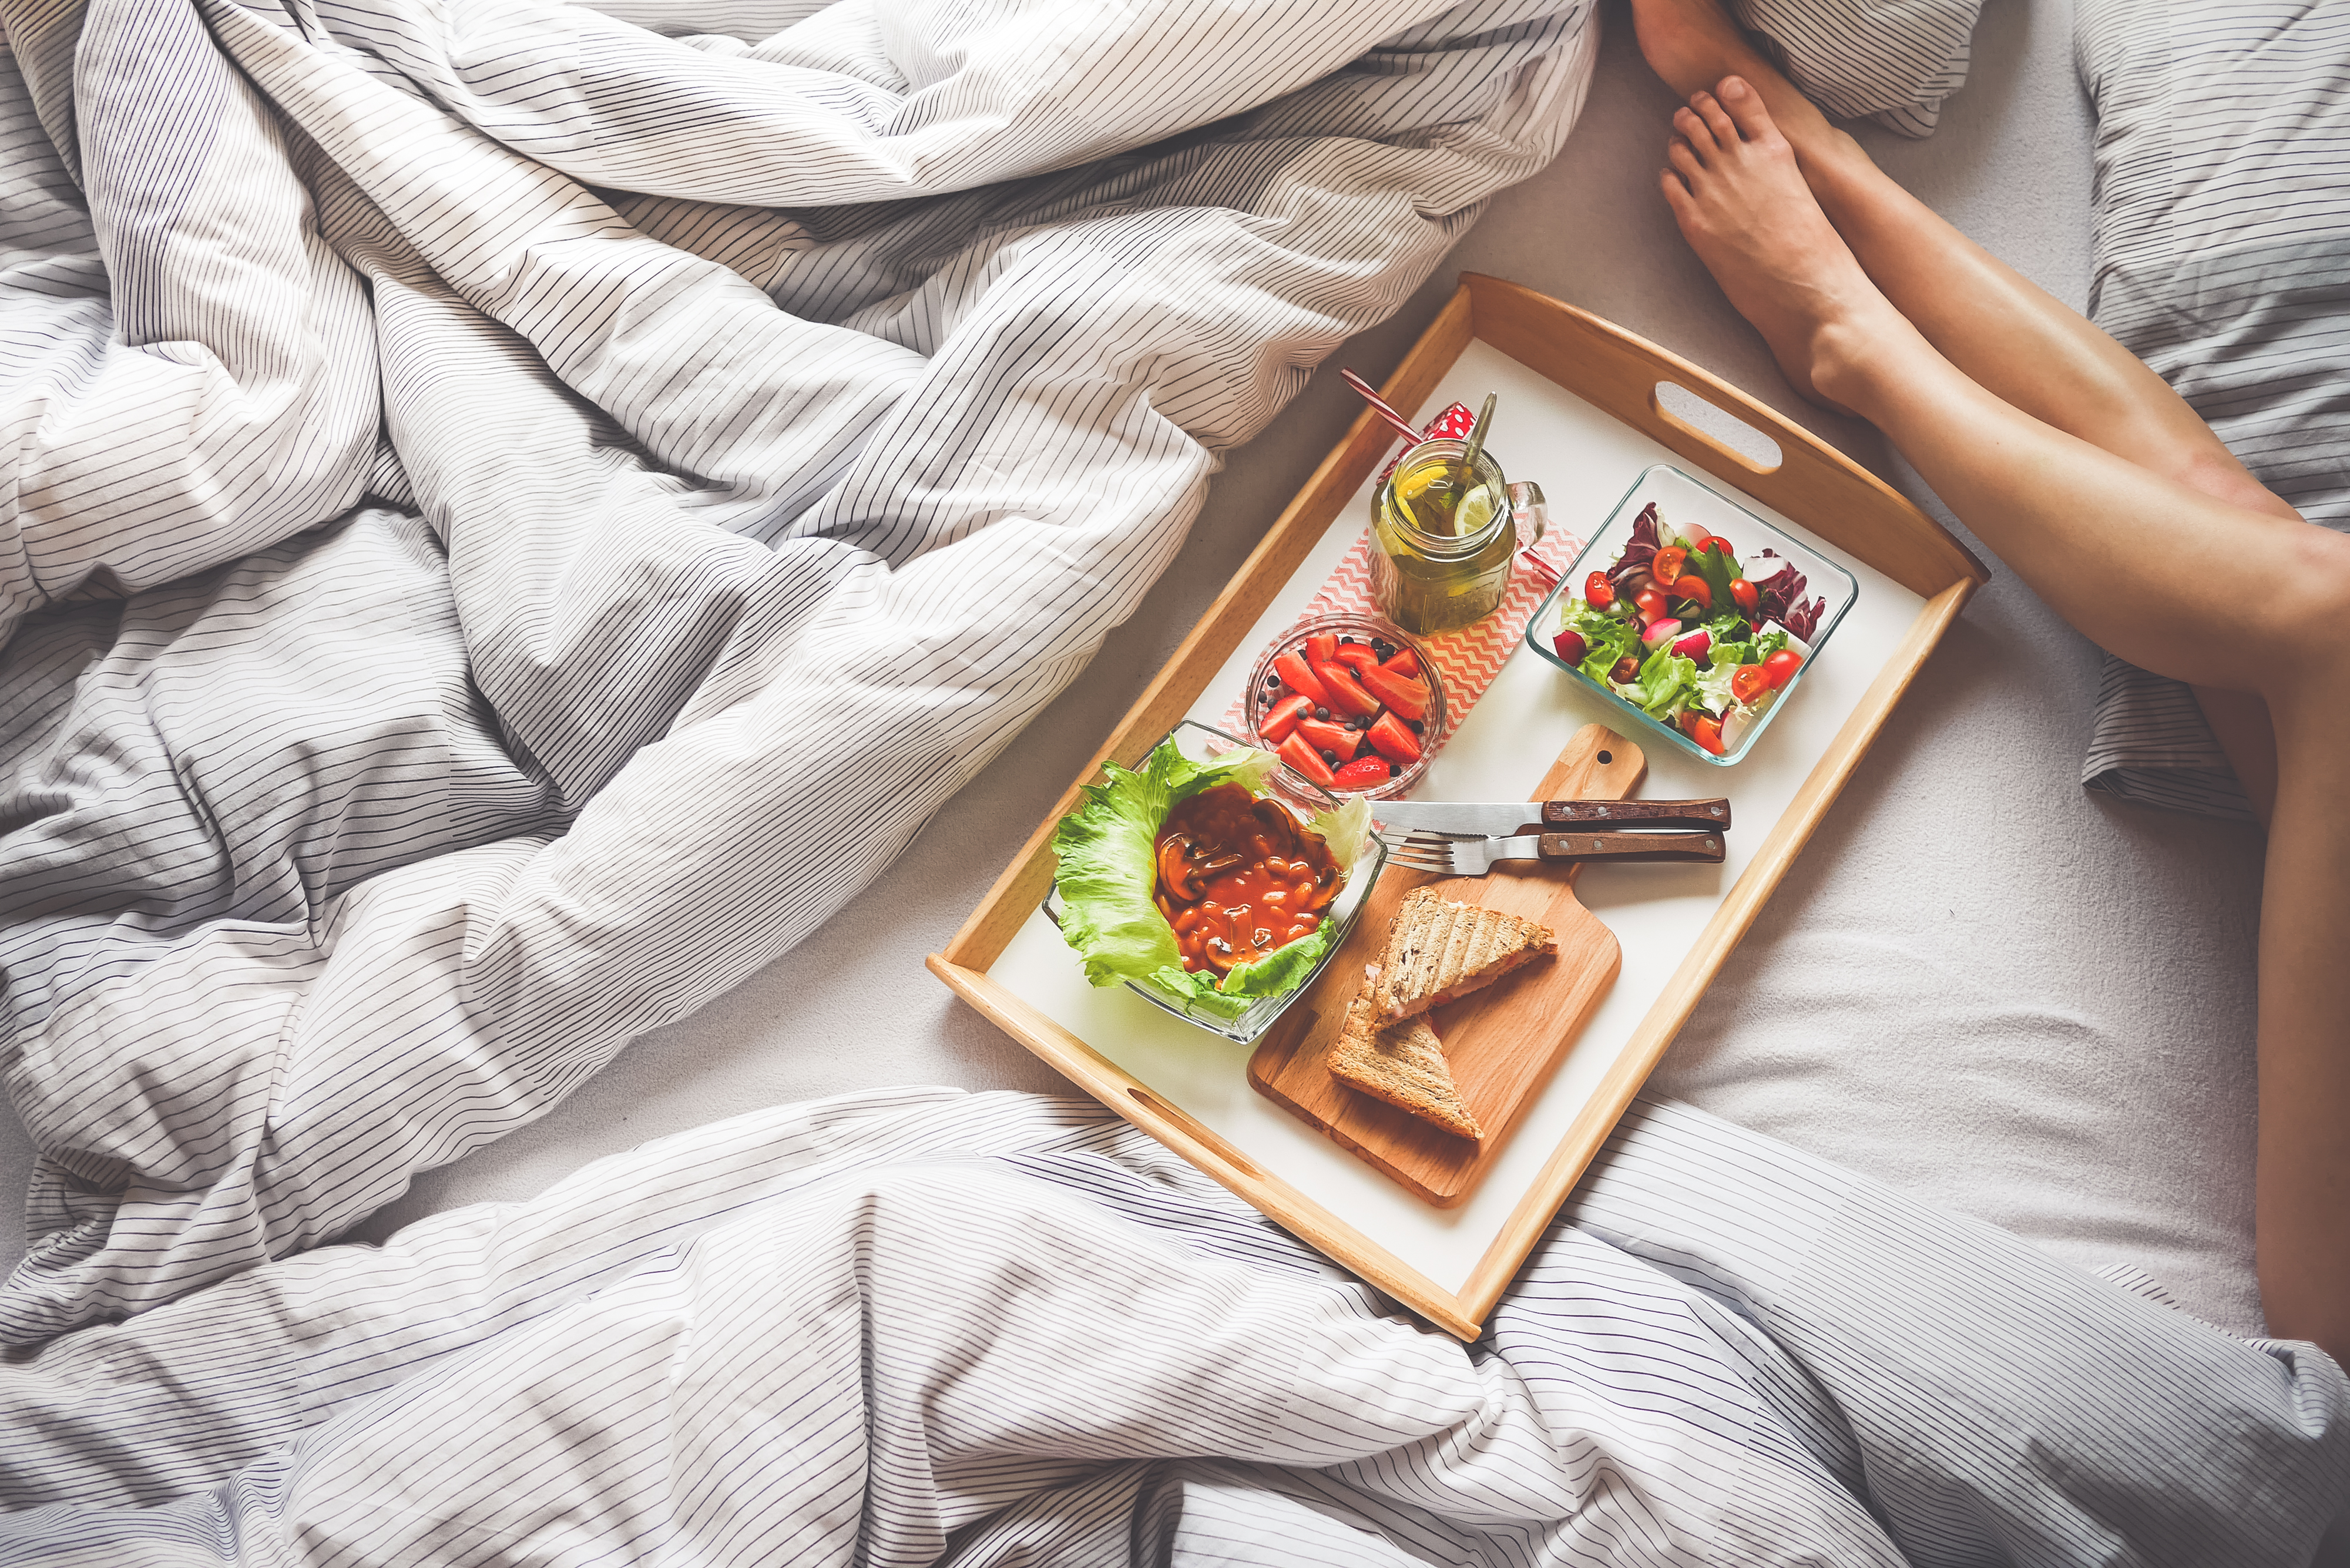
hand, fork, young, food, salad, foot, drink, lifestyle, bread, knife, chopping board, toast, art, relaxation, bed, legs, vegetables, fruits, adult, comforter, wooden tray